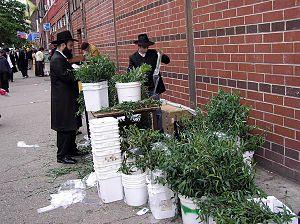
Hoshanna Rabba est le septième et dernier jour de la fête juive de Souccot.